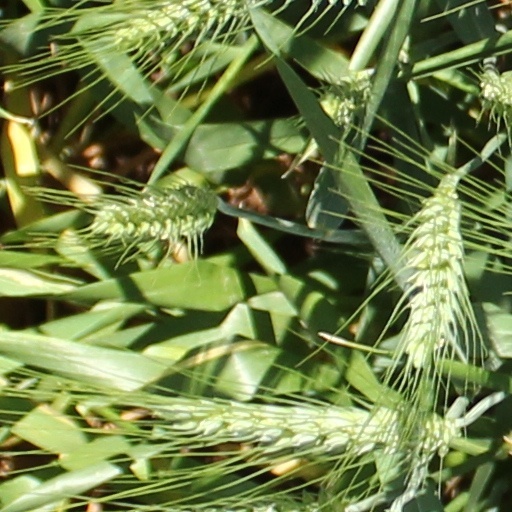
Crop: wheat